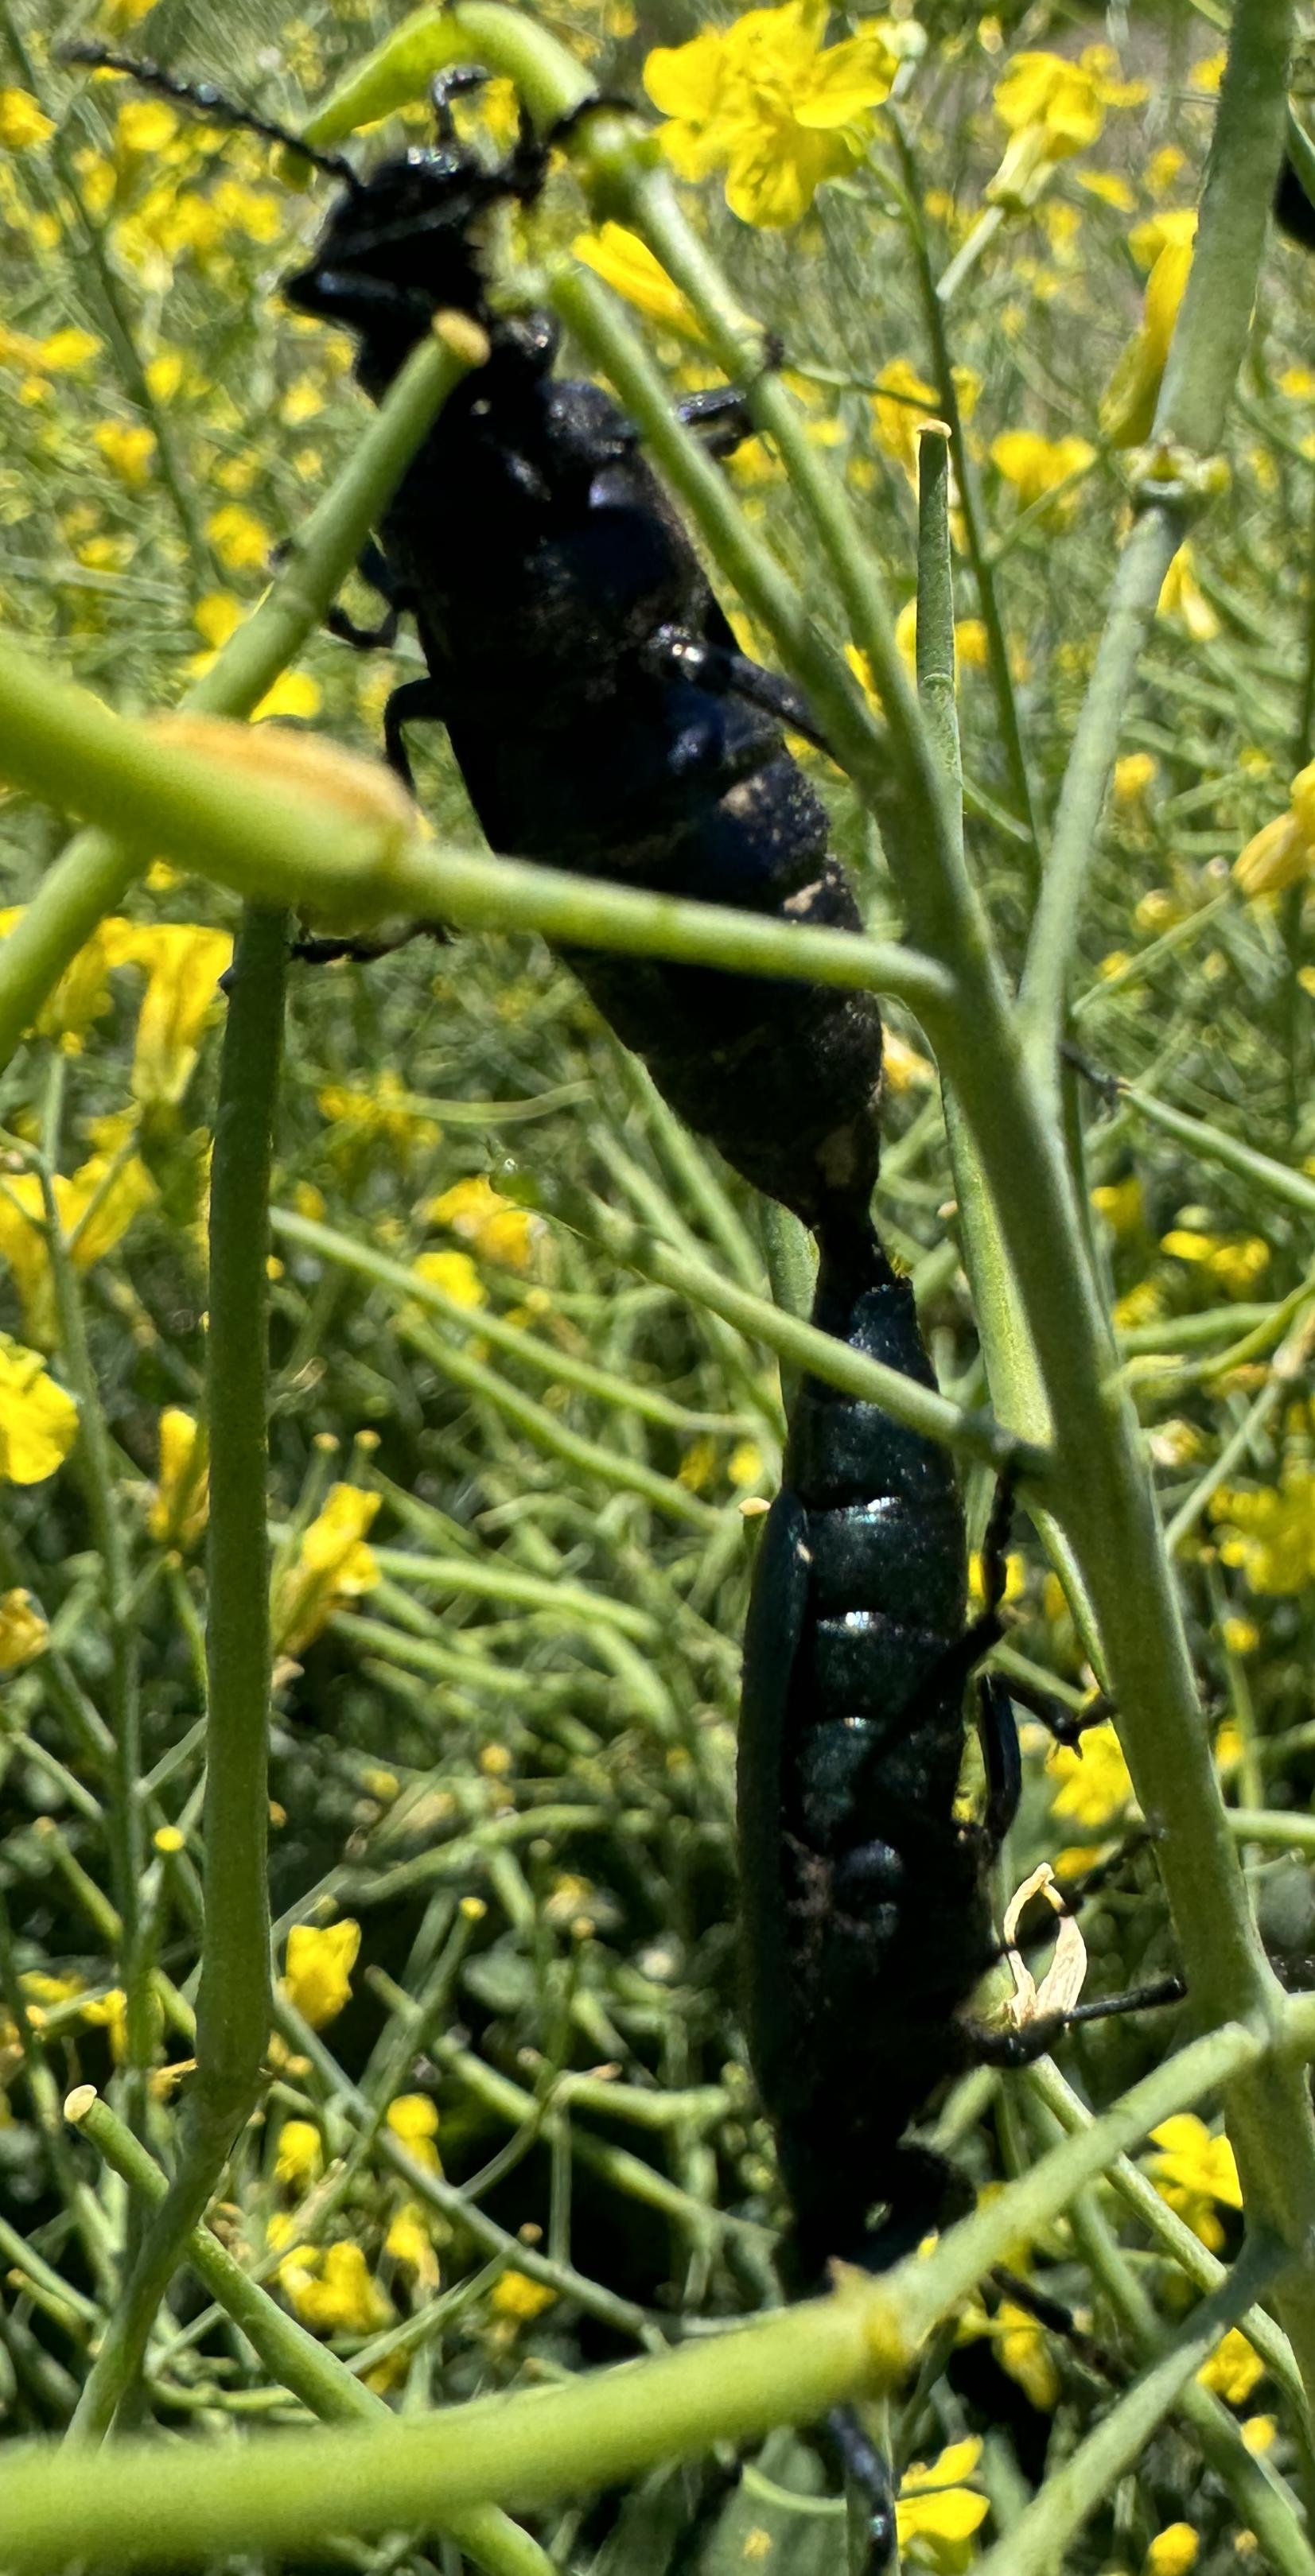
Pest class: occasional_pest